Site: brandenburg
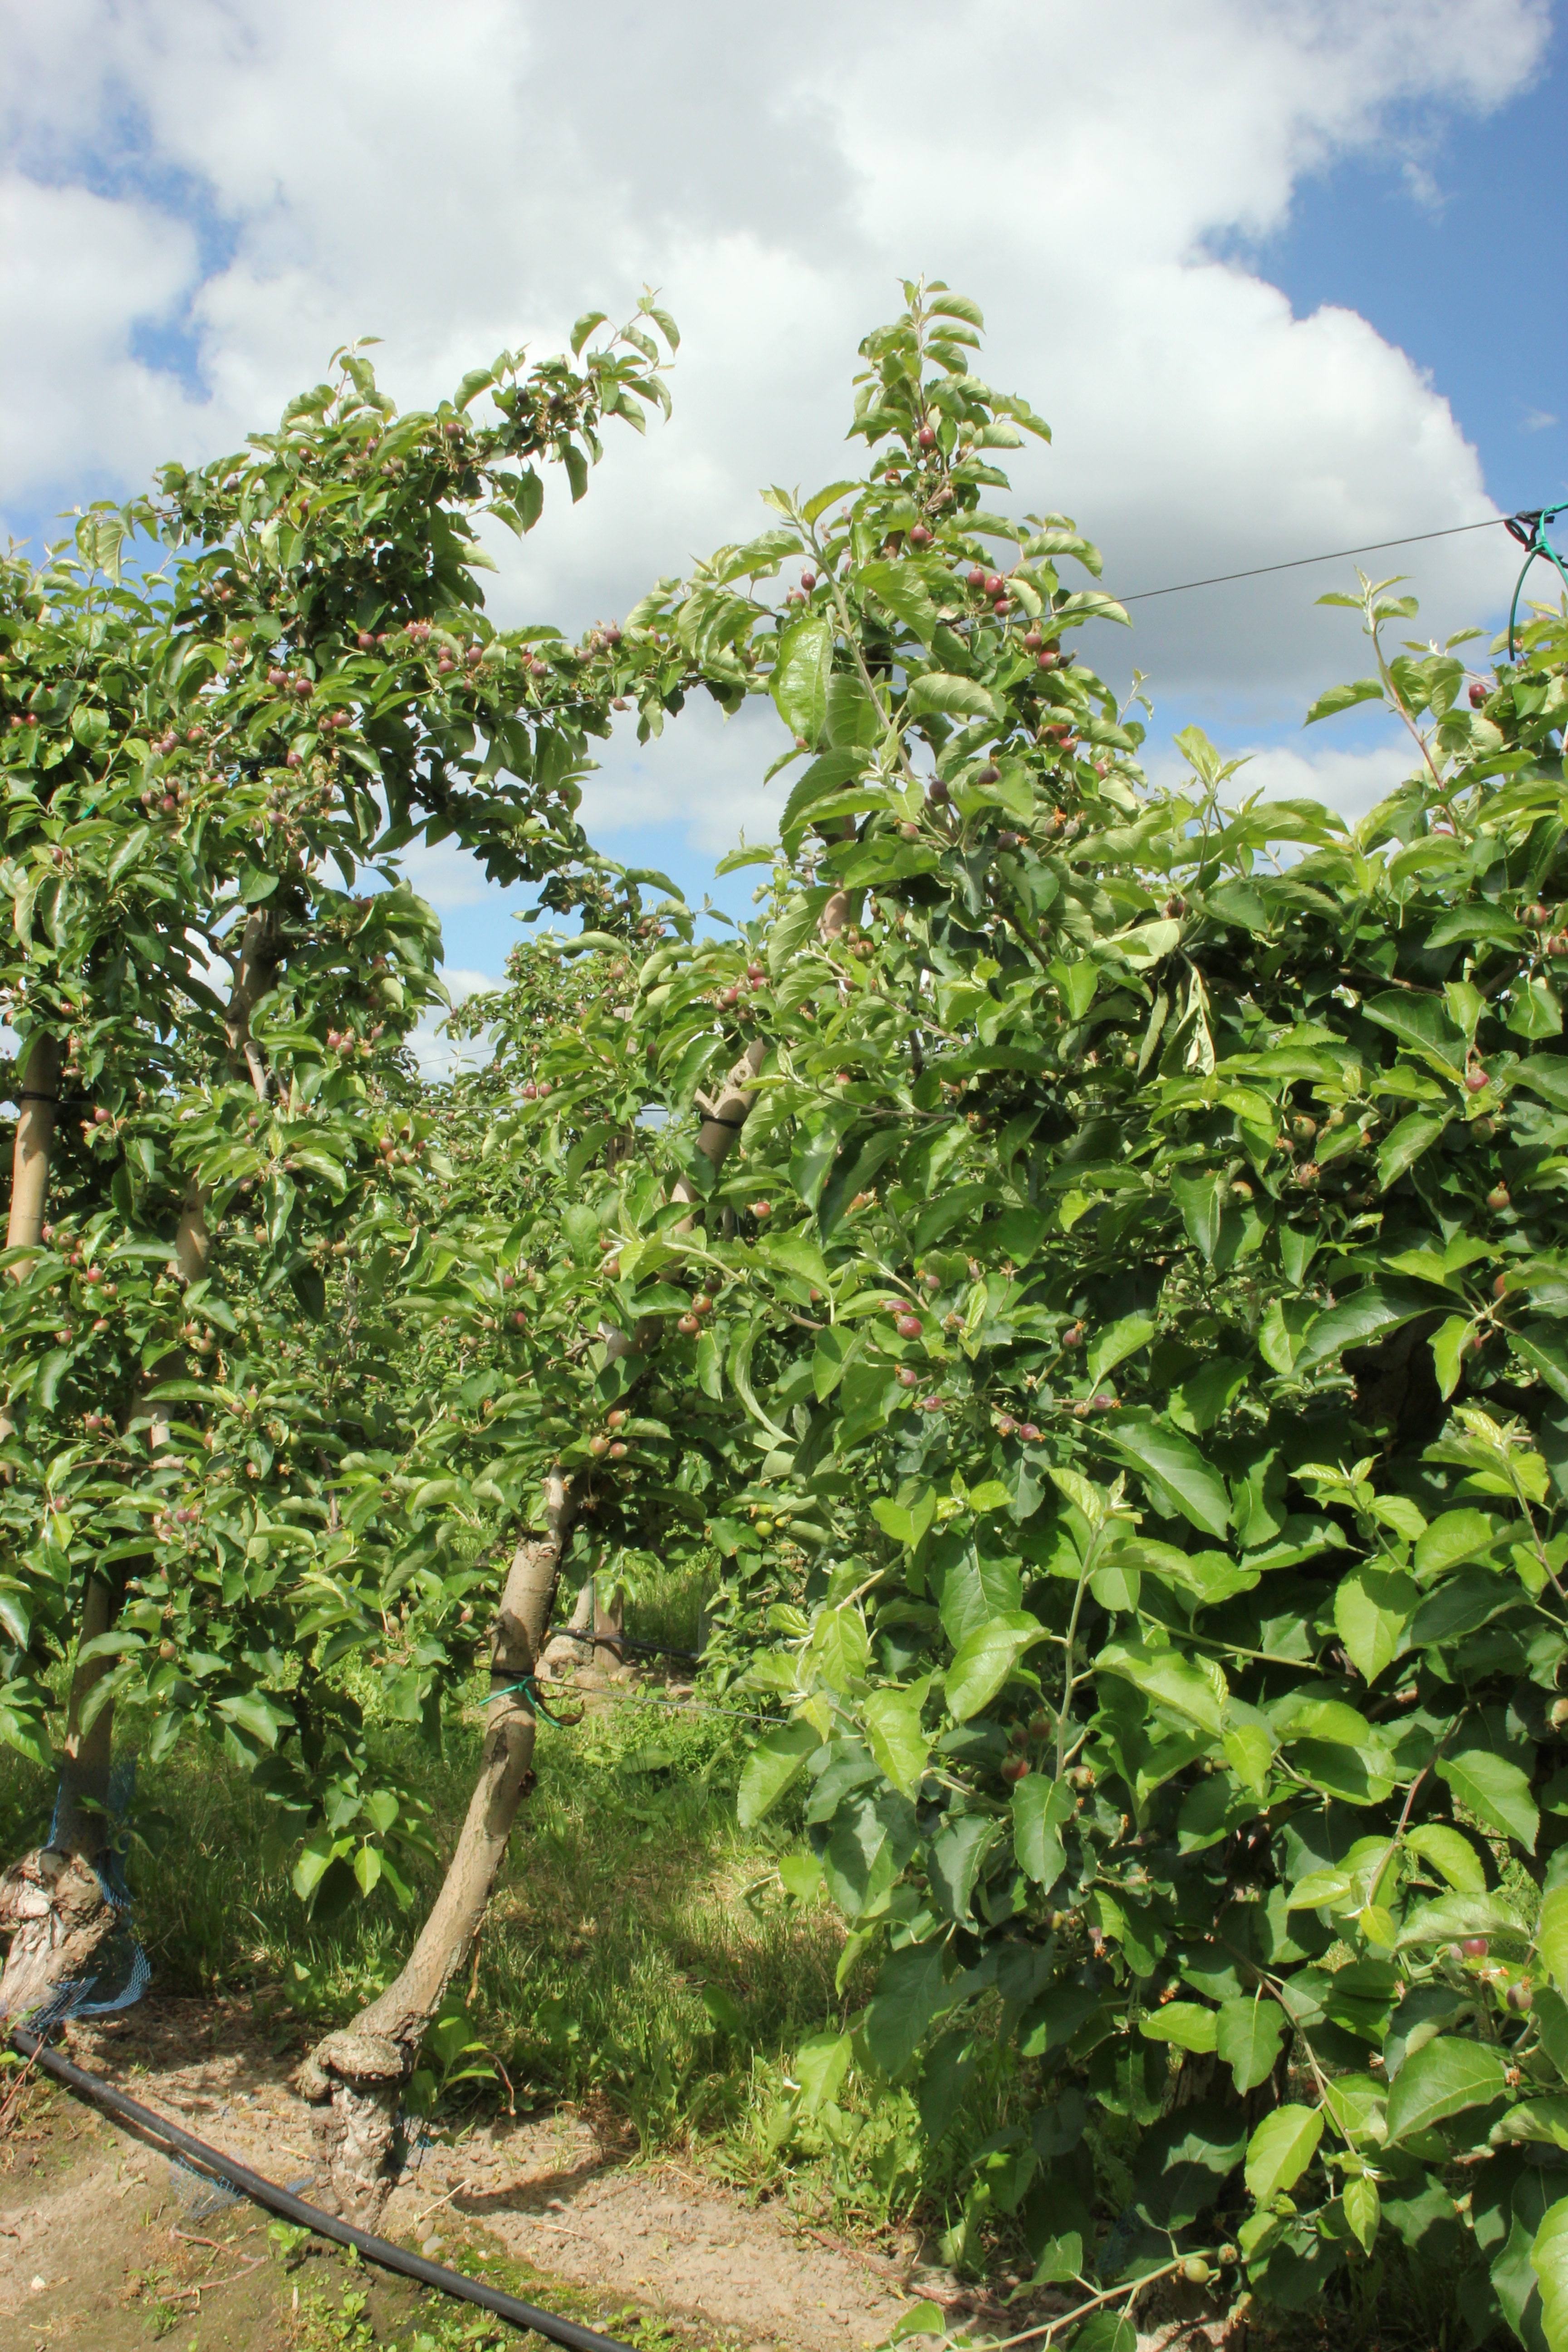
Growth stage (BBCH 72): Development of fruit